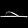
Label: Sandal